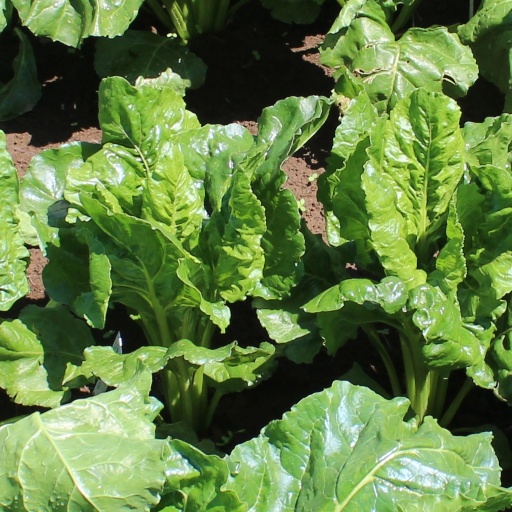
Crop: sugar beet